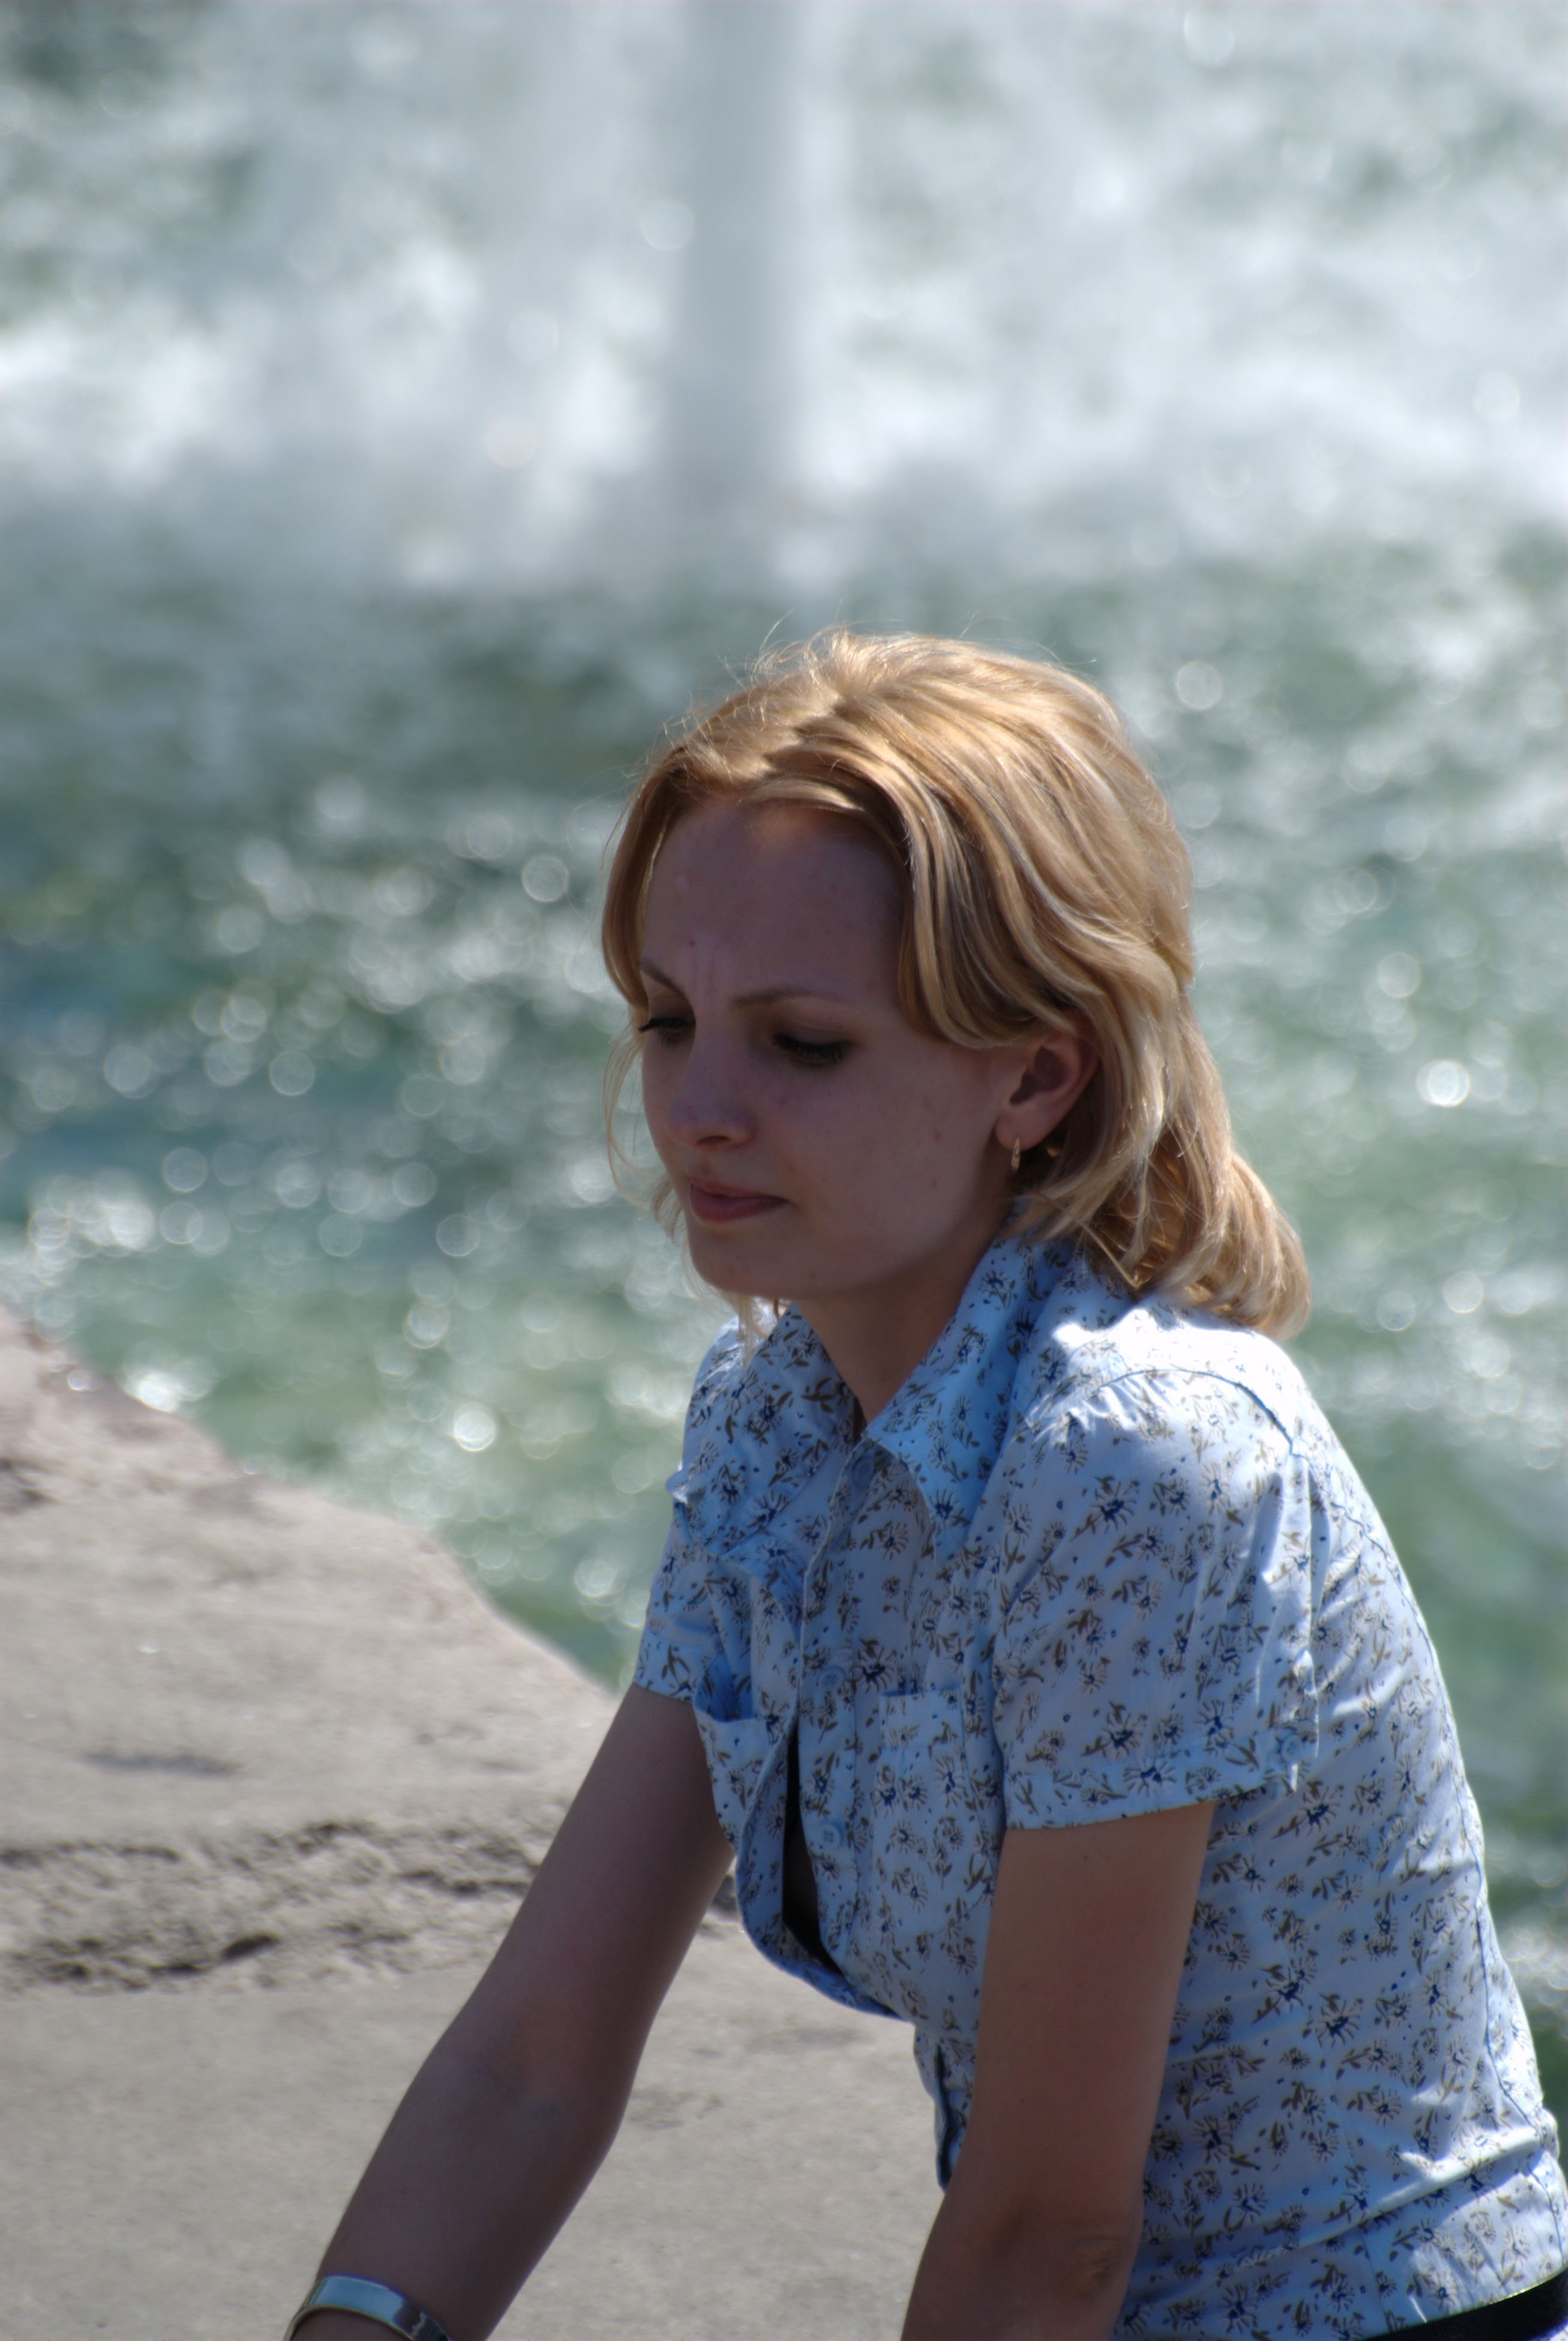
sea, person, people, girl, woman, street, city, vacation, portrait, model, spring, child, fashion, blue, nikon, clothing, lady, season, candid, girls, cool image, dress, beauty, moscow, russia, d80, moskau, nikond80, moscou, photo shoot, portrait photography, human positions